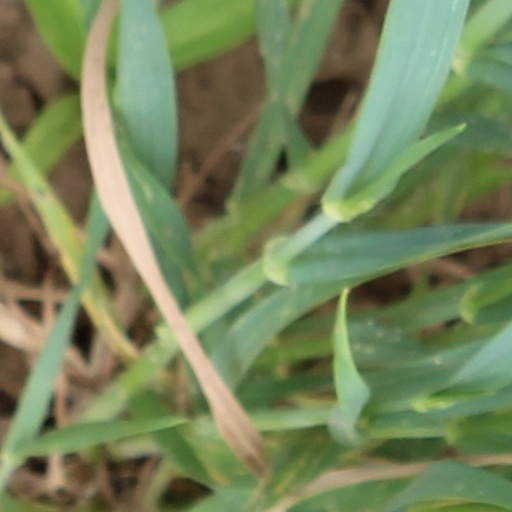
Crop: wheat